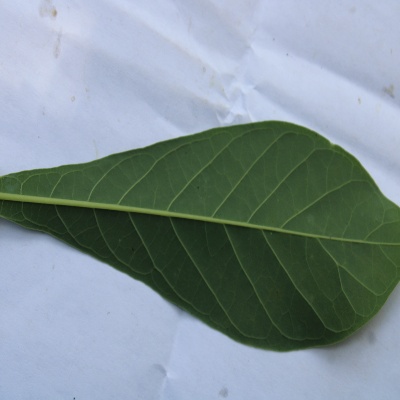
Crop: Cassava
Condition: healthy